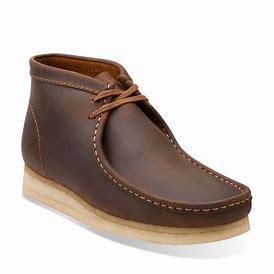
Brand: Clarks
Model: S Wallabee